Daniel C. Oliver

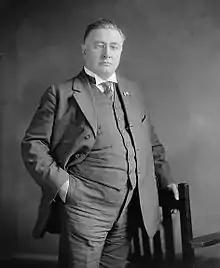
Oliver, 1917

Daniel Charles Oliver (October 6, 1865 – March 26, 1924) was an American businessman and politician who served one term in the New York State Assembly from 1917 and 1919.